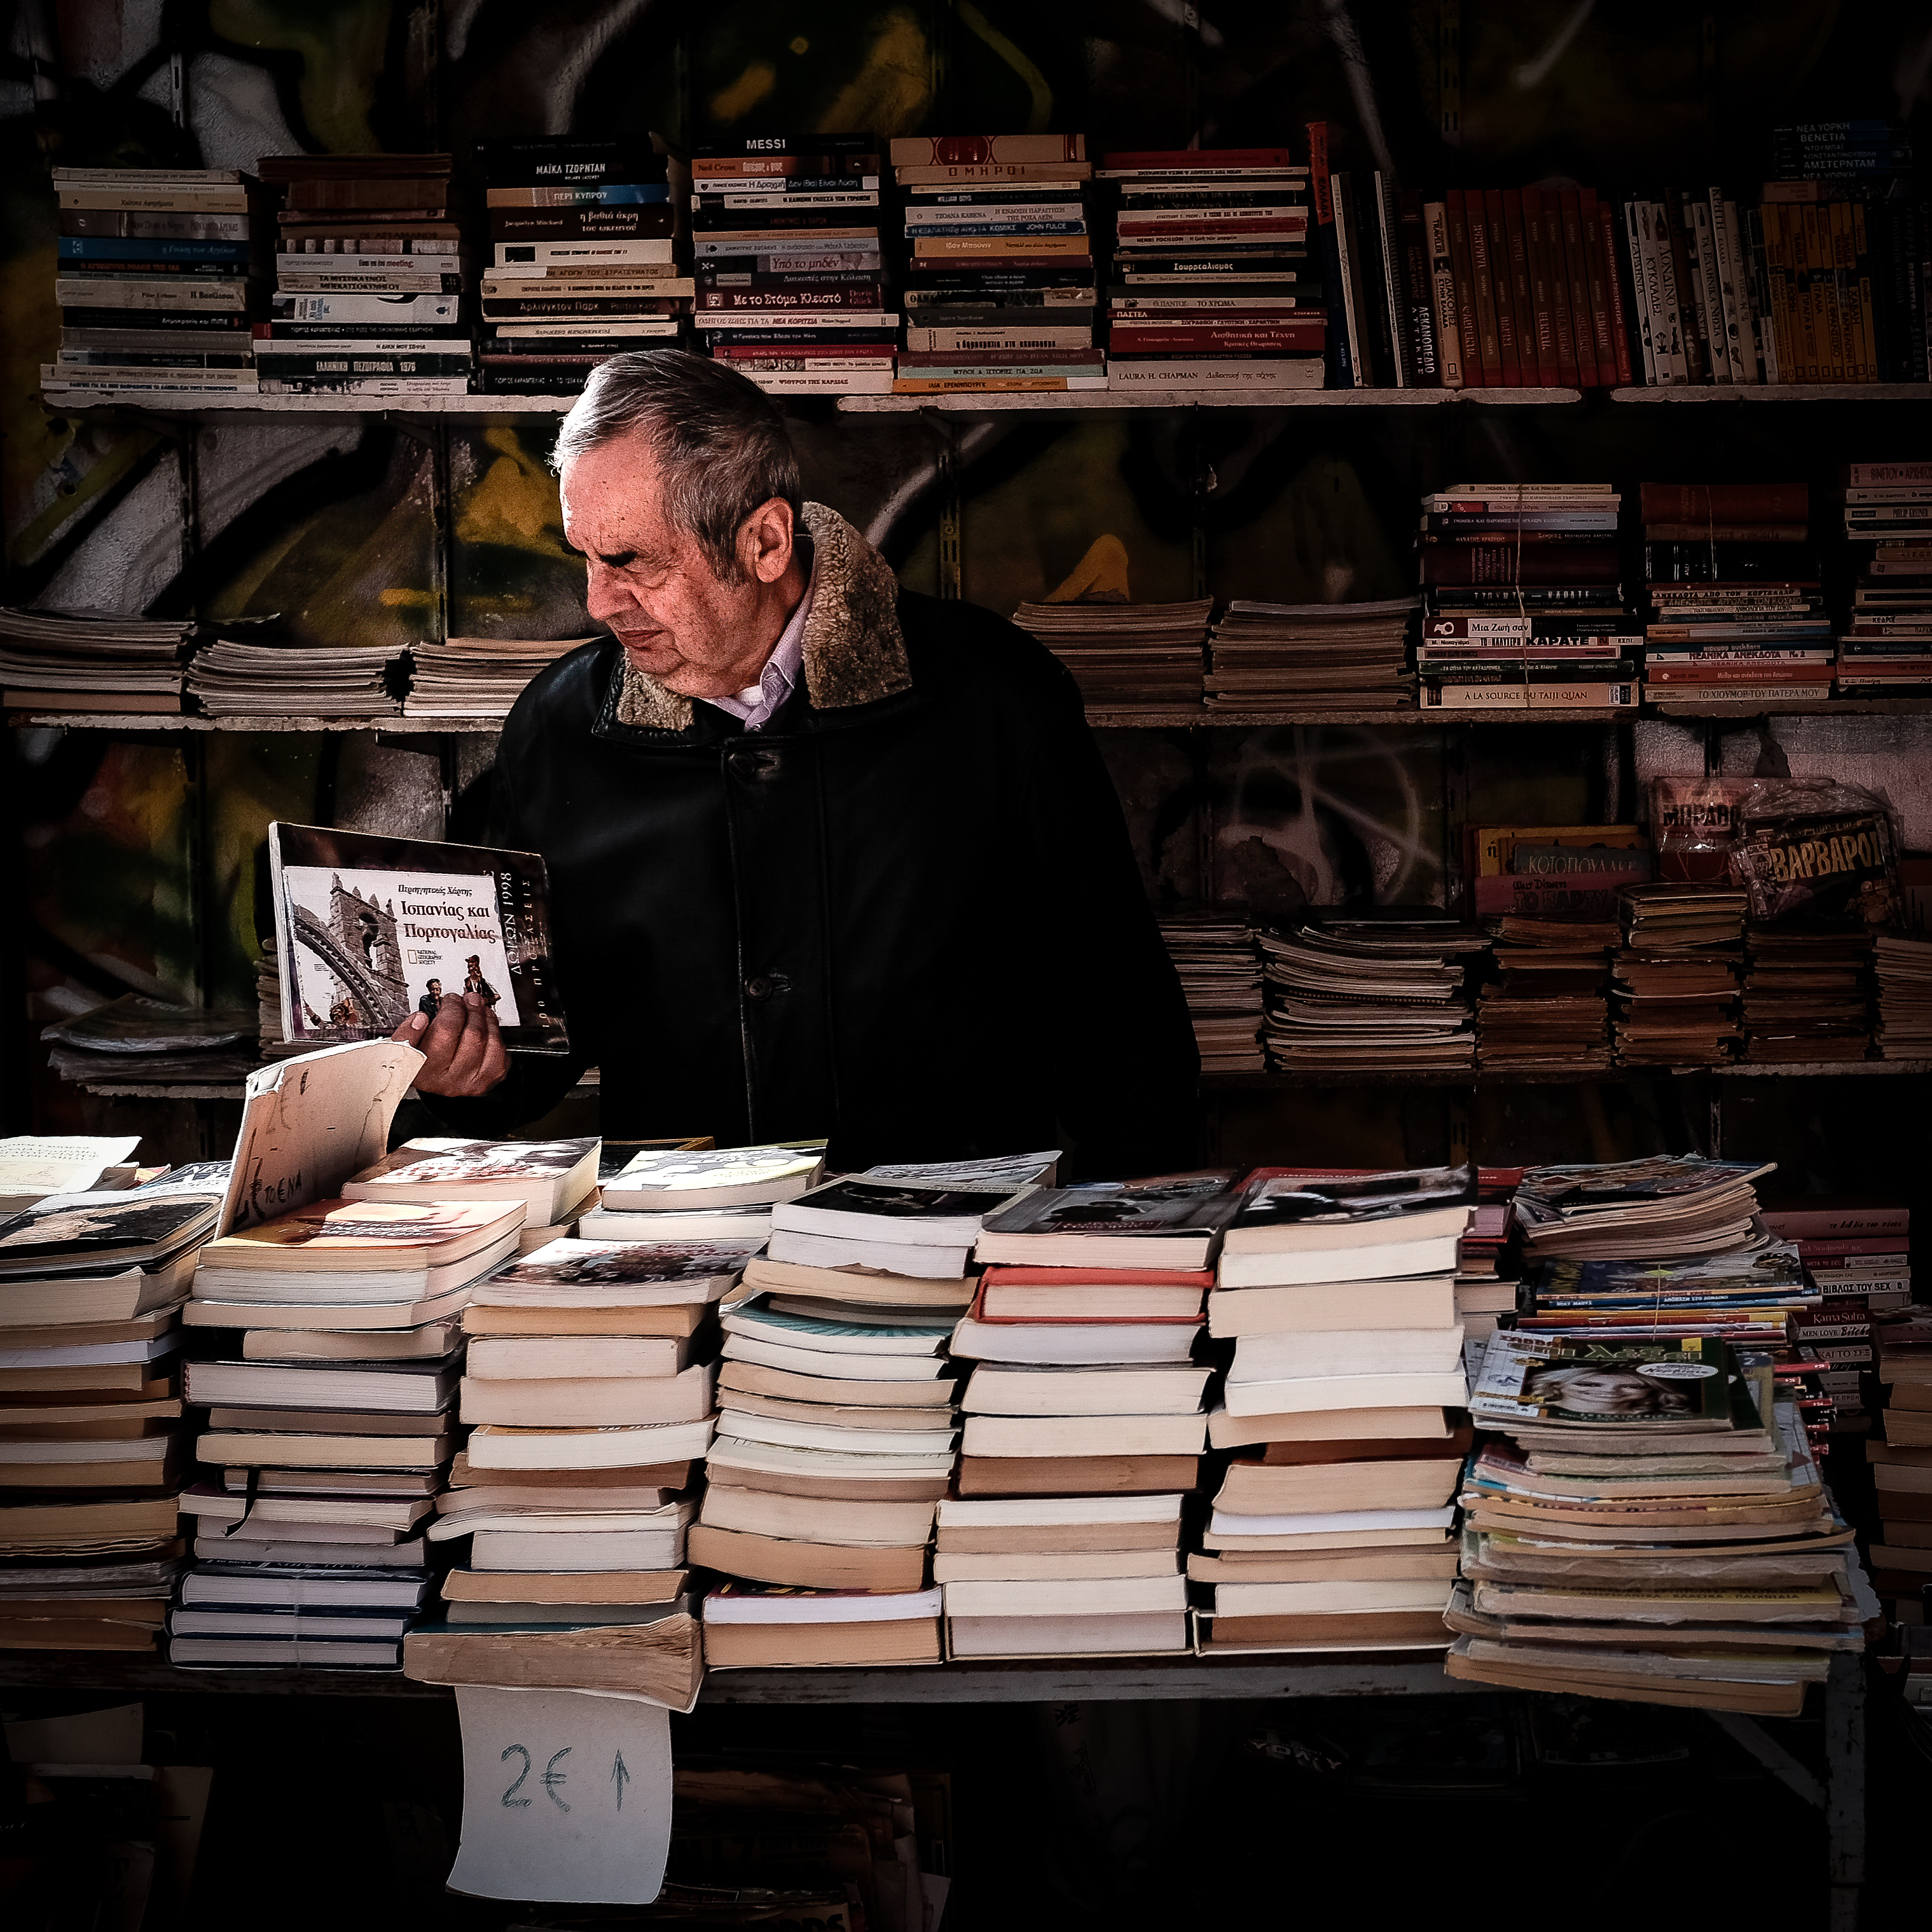
book, read, wood, shop, material, bookstore, book store